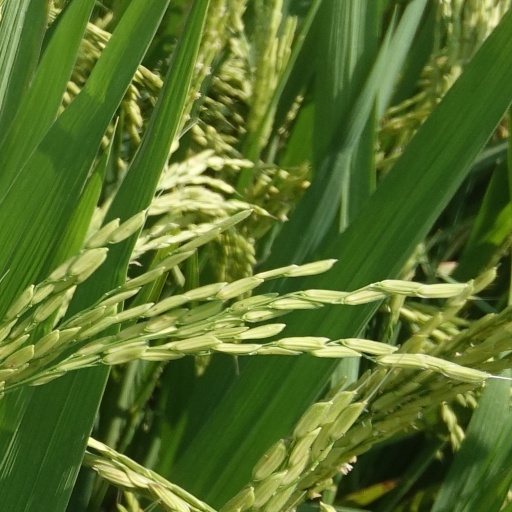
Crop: rice